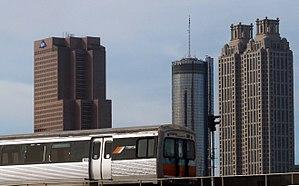
Le Metropolitan Atlanta Rapid Transit Authority est un réseau de métro à Atlanta.